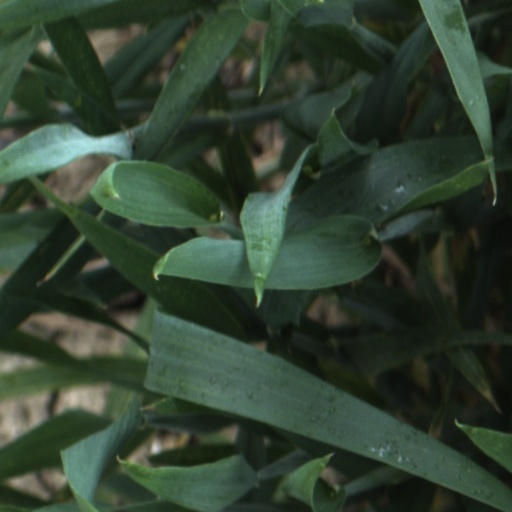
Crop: wheat